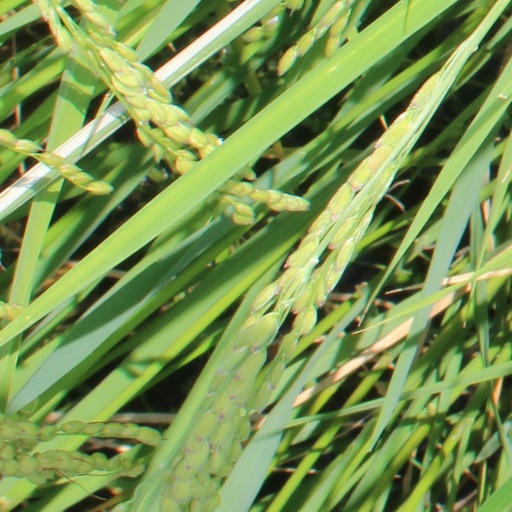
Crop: rice